Mourne Mountains

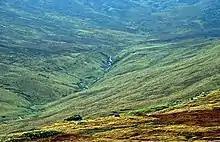
Mourne country near Spelga Dam, the slopes of Slieve Loughshannagh and Ott Mountain with a stream in spate after some recent heavy rain

Following a fundraising drive in 1993, the National Trust purchased nearly of land in the Mournes, which included a part of Slieve Donard (at ) and nearby Slieve Commedagh (at ), the second-highest mountain in the area.